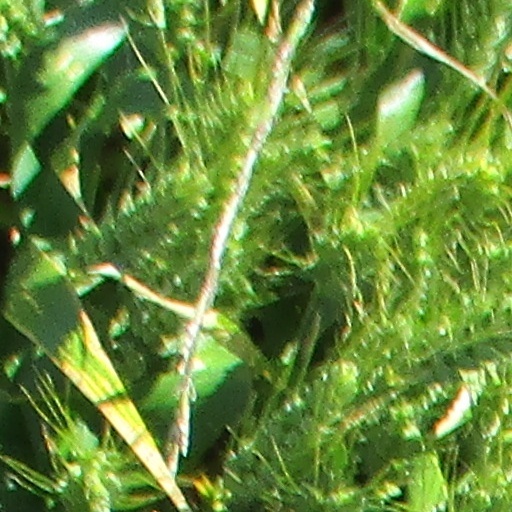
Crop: wheat